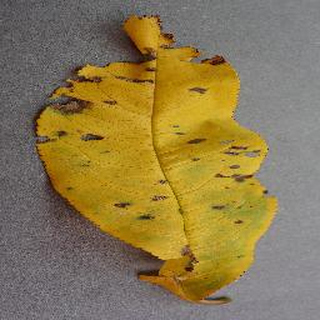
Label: peach_bacterial_spot